United Nations Security Council Resolution 547

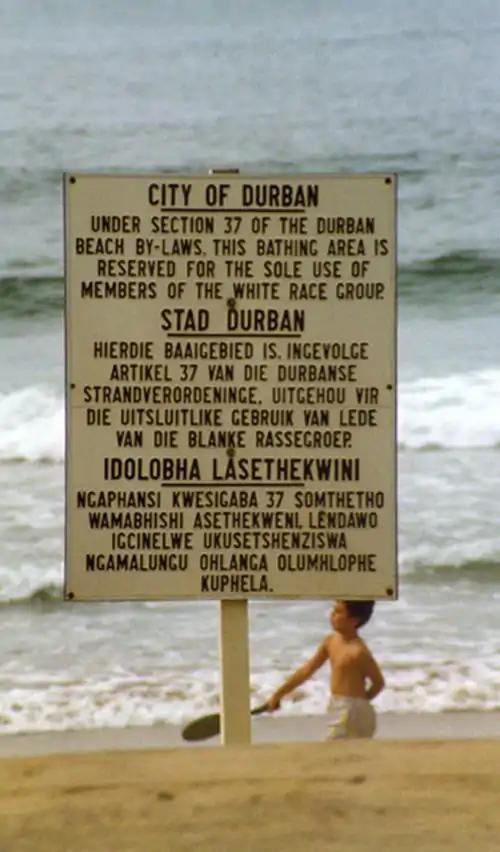
Apartheid-era sign (1989)

United Nations Security Council resolution 547, adopted unanimously on 13 January 1984, after reaffirming previous resolutions on the topic, the Council expressed its concern at the death sentences issued to Malesela Benjamin Maloise, a member of the African National Congress.